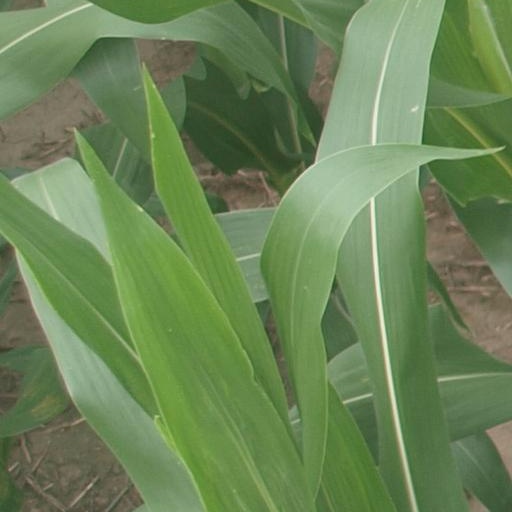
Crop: maize; corn